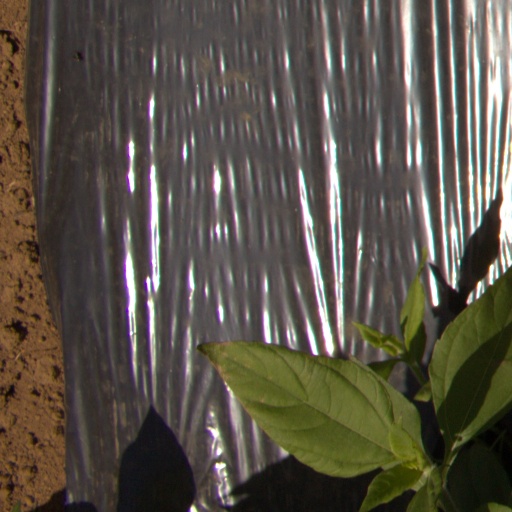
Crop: Jerusalem artichoke